McCrory-Mayfield House

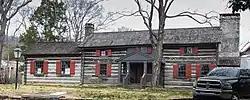
McCory-Mayfield House

The McCrory-Mayfield House is a historic log house in Brentwood, Tennessee, U.S.. It was built in 1798 by Thomas McCrory, a settler and veteran of the American Revolution. Thomas came to Tennessee to claim some of the land granted by the United States government to his late father, Captain Thomas McCrory who died from wounds inflicted at the Battle of Germantown in 1777.